Sanchi Stupa

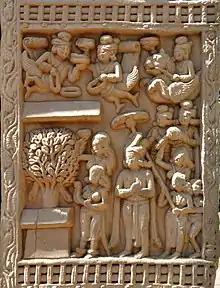
Aniconism in "Miracle at Kapilavastu": King Suddhodana praying as his son the Buddha rises in the air, praised by celestial beings (but only his path, the horizontal slab in the air, is visible).

Some of the friezes of Sanchi also show devotees in Greek attire, wearing kilted tunics and some of them a Greek "piloi" hat. They are also sometimes described as Sakas, although the historical period seems too early for their presence in Central India, and the two pointed hats seem too short to be Scythian. The official notice at Sanchi describes "Foreigners worshiping Stupa". The men are depicted with short curly hair, often held together with a headband of the type commonly seen on Greek coins. The clothing too is Greek, complete with tunics, capes and sandals, typical of the Greek travelling costume. The musical instruments are also quite characteristic, such as the "thoroughly Greek" double flute called aulos. Also visible are carnyx-like horns.